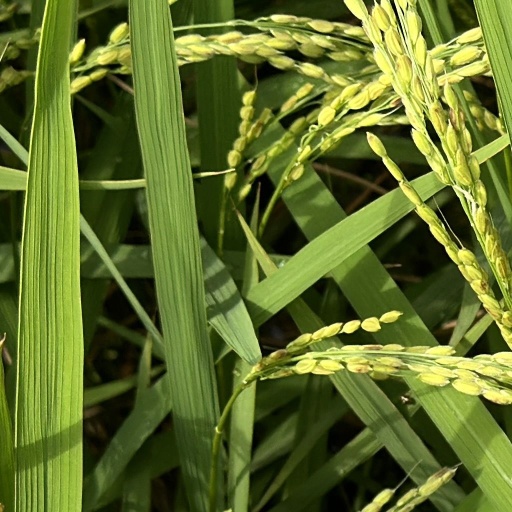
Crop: rice